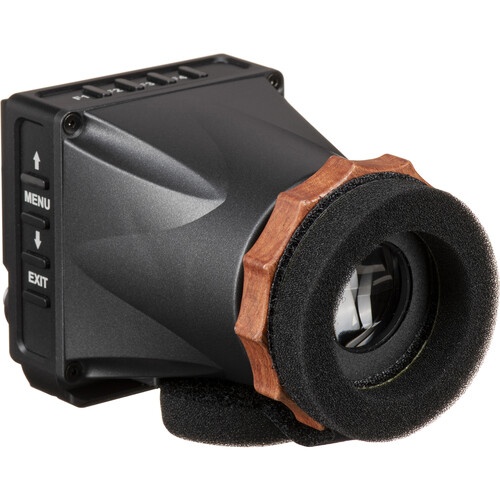
Portkeys Leye III 4K HDMI 2.4" LCD Electronic Viewfinder
PORTKEYS LEYE III 4K HDMI 2.4" LCD Electronic Viewfinder Self-Locking 4-Pin to D-Tap Power Cable HDMI Right-Angle Adapter Sponge Eye Cover USB Flash Drive The LEYE III 4K HDMI 2.4" LCD Electronic Viewfinder from PORTKEYS is a compact EVF with an HDMI input that allows you to view up to DCI 4K30 video originating from your camera's HDMI output. A 2.4" LCD screen with 1440 x 900 resolution, a 450 cd/m² brightness, and a 1100:1 contrast ratio provides crisp and vibrant images that can be viewed in bright shooting conditions. Camera EVF with 1440 x 900 Resolution Integrated Canon LP-6 Battery Plate Supports up to DCI 4K Input via HDMI 2.4" LCD, 8-Bit Color 450 cd/m² Brightness, 1100:1 Contrast ARRI-Style, 1/4"-20 & NATO Rail Mounts 3D LUT Support via USB Type-A Histogram, False Color, Waveform Image Flip & Image Crop Eye Sponge, Durable Metal Construction
Brand: Portkeys Leye
Category: Cameras & Optics > Camera & Optic Accessories > Optic Accessories > Rangefinder Accessories